Ponnier L.1

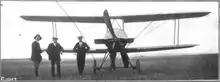

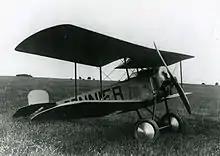

The L.1 was powered by a Gnome rotary engine, much less powerful than the Gnome in the D.III, but both engines were mounted on tubular steel extensions of the main wooden fuselage. This was rectangular in cross section, with four ash longerons interconnected by spruce struts, internally braced by wires and aluminium covered ahead of the cockpit, extending to a partial, oil deflecting cowling around the upper half of the rotary engine. Behind the single seat open cockpit the fuselage was fabric covered. As on the Ponnier monoplanes there was no fixed fin but just a rounded, flat topped rudder. The tailplane was mounted on top of the fuselage and like the monoplane Cavalrie carried separate elevators; together they formed a horizontal rectangular tail. All the tail surfaces were steel tube structures.